Naem
Also known as:
fr - French: Naem
id - Indonesian: Naem
ja - Japanese: ネーム
jv - Javanese: Naem
ko - Korean: 냄
pt - Portuguese: Naem
th - Thai: แหนม
uk - Ukrainian: Неем
vi - Vietnamese: Naem
zh - Chinese: 泰國酸肉
Category: meat (pork sausage)
Cuisine: Lao, Thai
Associated cuisines: Lao, Thai
Area: Laos, North Eastern Thailand
Countries: Laos, Thailand
Region: South Eastern Asia

This dish is a pork sausage. It is a fermented food with a sour flavour. It has a short shelf life and is often eaten in raw form after fermentation. It is used as an ingredient in various dishes and is also served as a side dish.

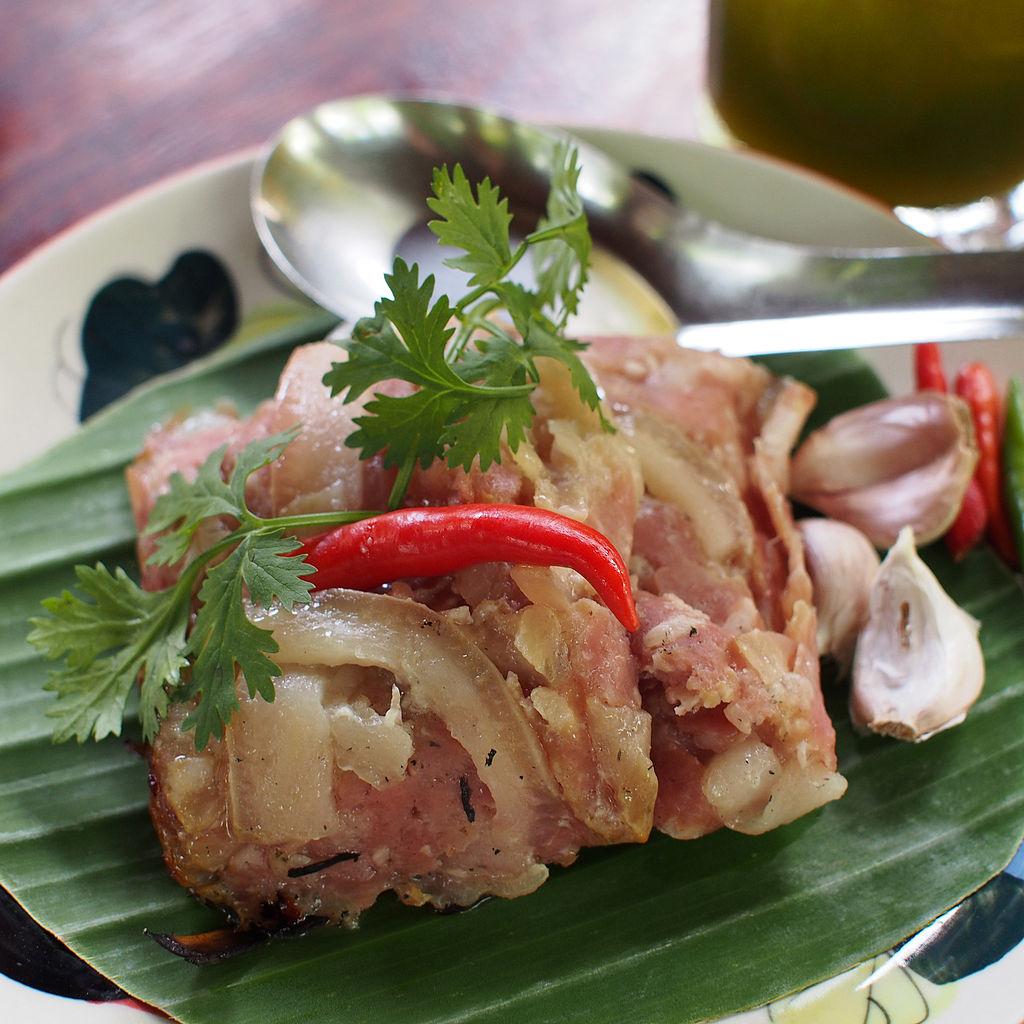
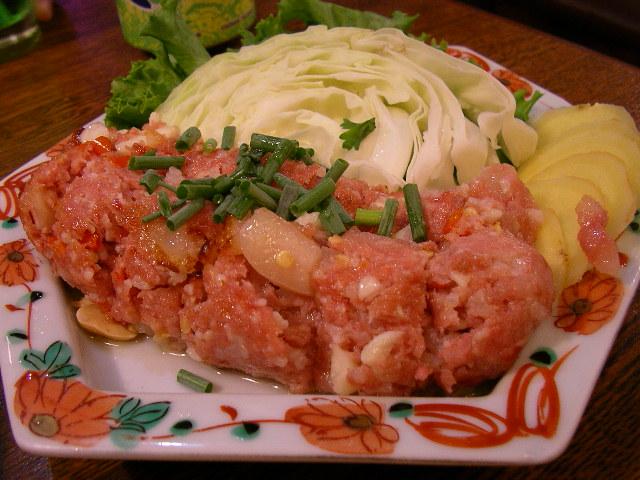